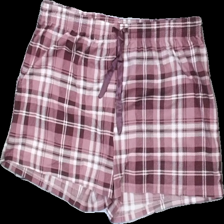
View: front
Type: Pajamas
Category: Ladies
Brand: Not in the list
Brand text on label: isabella
Colors: Pink, Purple, White
Material: 100% polyester
Pattern: Checkered print
Cut: Regular
Size: L
Season: All
Damage location: bottom center
Damage 2 location: bottom right
Damage 3 location: middle right
Price range: <50
Recommended usage: Reuse
Description: rutiga pyjamas shorts